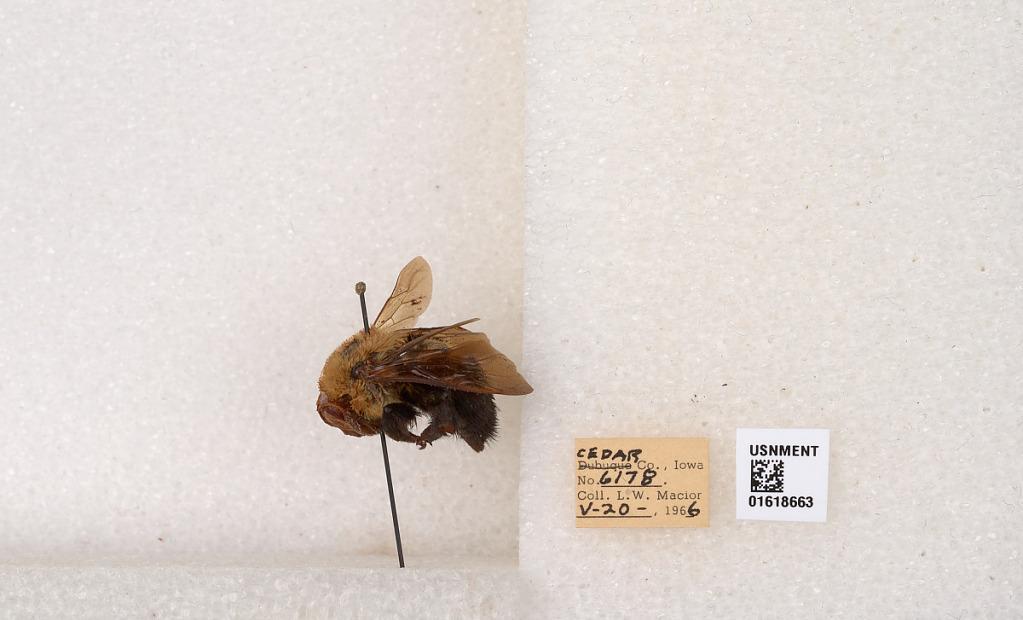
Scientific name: Bombus impatiens Cresson
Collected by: L. Macior
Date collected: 1966-5-20
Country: United States
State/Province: Iowa
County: Cedar
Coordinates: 41.7723, -91.1324